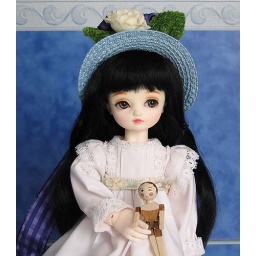
Bergamote in white dress